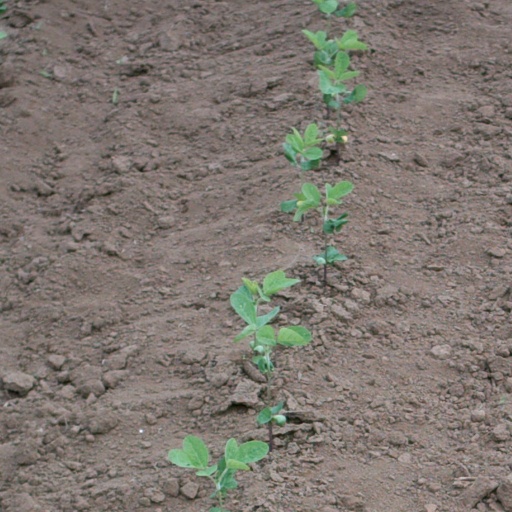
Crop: soybean